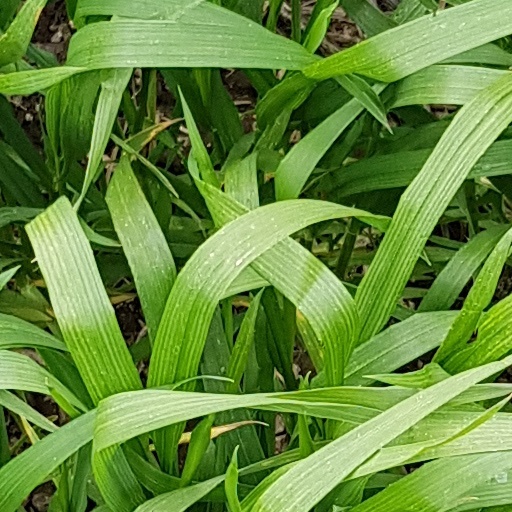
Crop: wheat